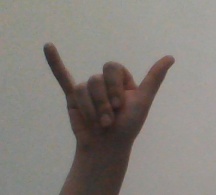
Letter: ya